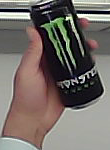
Product: monster_energydrink